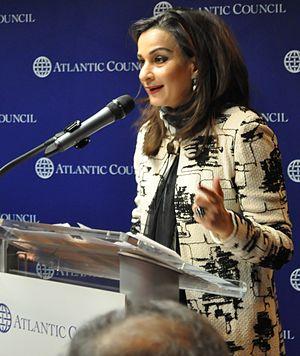
Shehrbano Rehman ou Sherry Rehman, née le 21 décembre 1960 à Karachi, est une femme politique pakistanaise membre du Parti du peuple pakistanais.
L'affaire du mémorandum de l'ambassade du Pakistan aux États-Unis, surnommée par la presse pakistanaise le « memogate », est une affaire politique pakistanaise qui a éclaté en novembre 2011. Elle concerne un présumé mémorandum adressé depuis l'ambassade du Pakistan aux États-Unis à Mike Mullen, le chef de l'armée américaine, et cherchant le soutien des États-Unis pour prévenir un potentiel coup d'État militaire au Pakistan. Les révélations proviennent de Mansoor Ijaz, qui aurait servi d'intermédiaire. Selon lui, le but aurait été de démettre une partie de la hiérarchie militaire à la suite de la mort d'Oussama ben Laden. Le mémo proviendrait de l'ambassadeur Husain Haqqani, qui aurait agi sur ordre du président pakistanais Asif Ali Zardari. Cependant, ces derniers démentent toute implication.